Hilda Lindley House

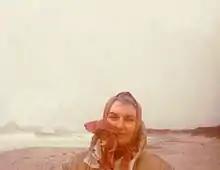
Hilda Lindley near Shagwong Point, Montauk, New York, 1970

In 1970, Eugene Haas Jr., chairman of the East Hampton Town Zoning Board of Appeals, proposed a plan to build up to 1,800 houses in Indian Field, or nearly two houses per acre. Among other things, he also proposed to cut a new harbor entrance through Little Reed Pond, which connects to the freshwater Big Reed Pond, to join the saltwater Lake Montauk, a busy sport and commercial fishing port, to Block Island Sound near Shagwong Point. The channel would have changed the salinity and biology of Big Reed Pond, later designated a National Natural Landmark after Indian Field was saved from development by Lindley and the CCOM.